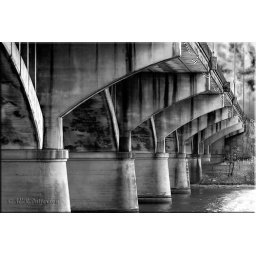
Congress Avenue bridge in Austin TX. This is taken from the north side of the lake looking south.